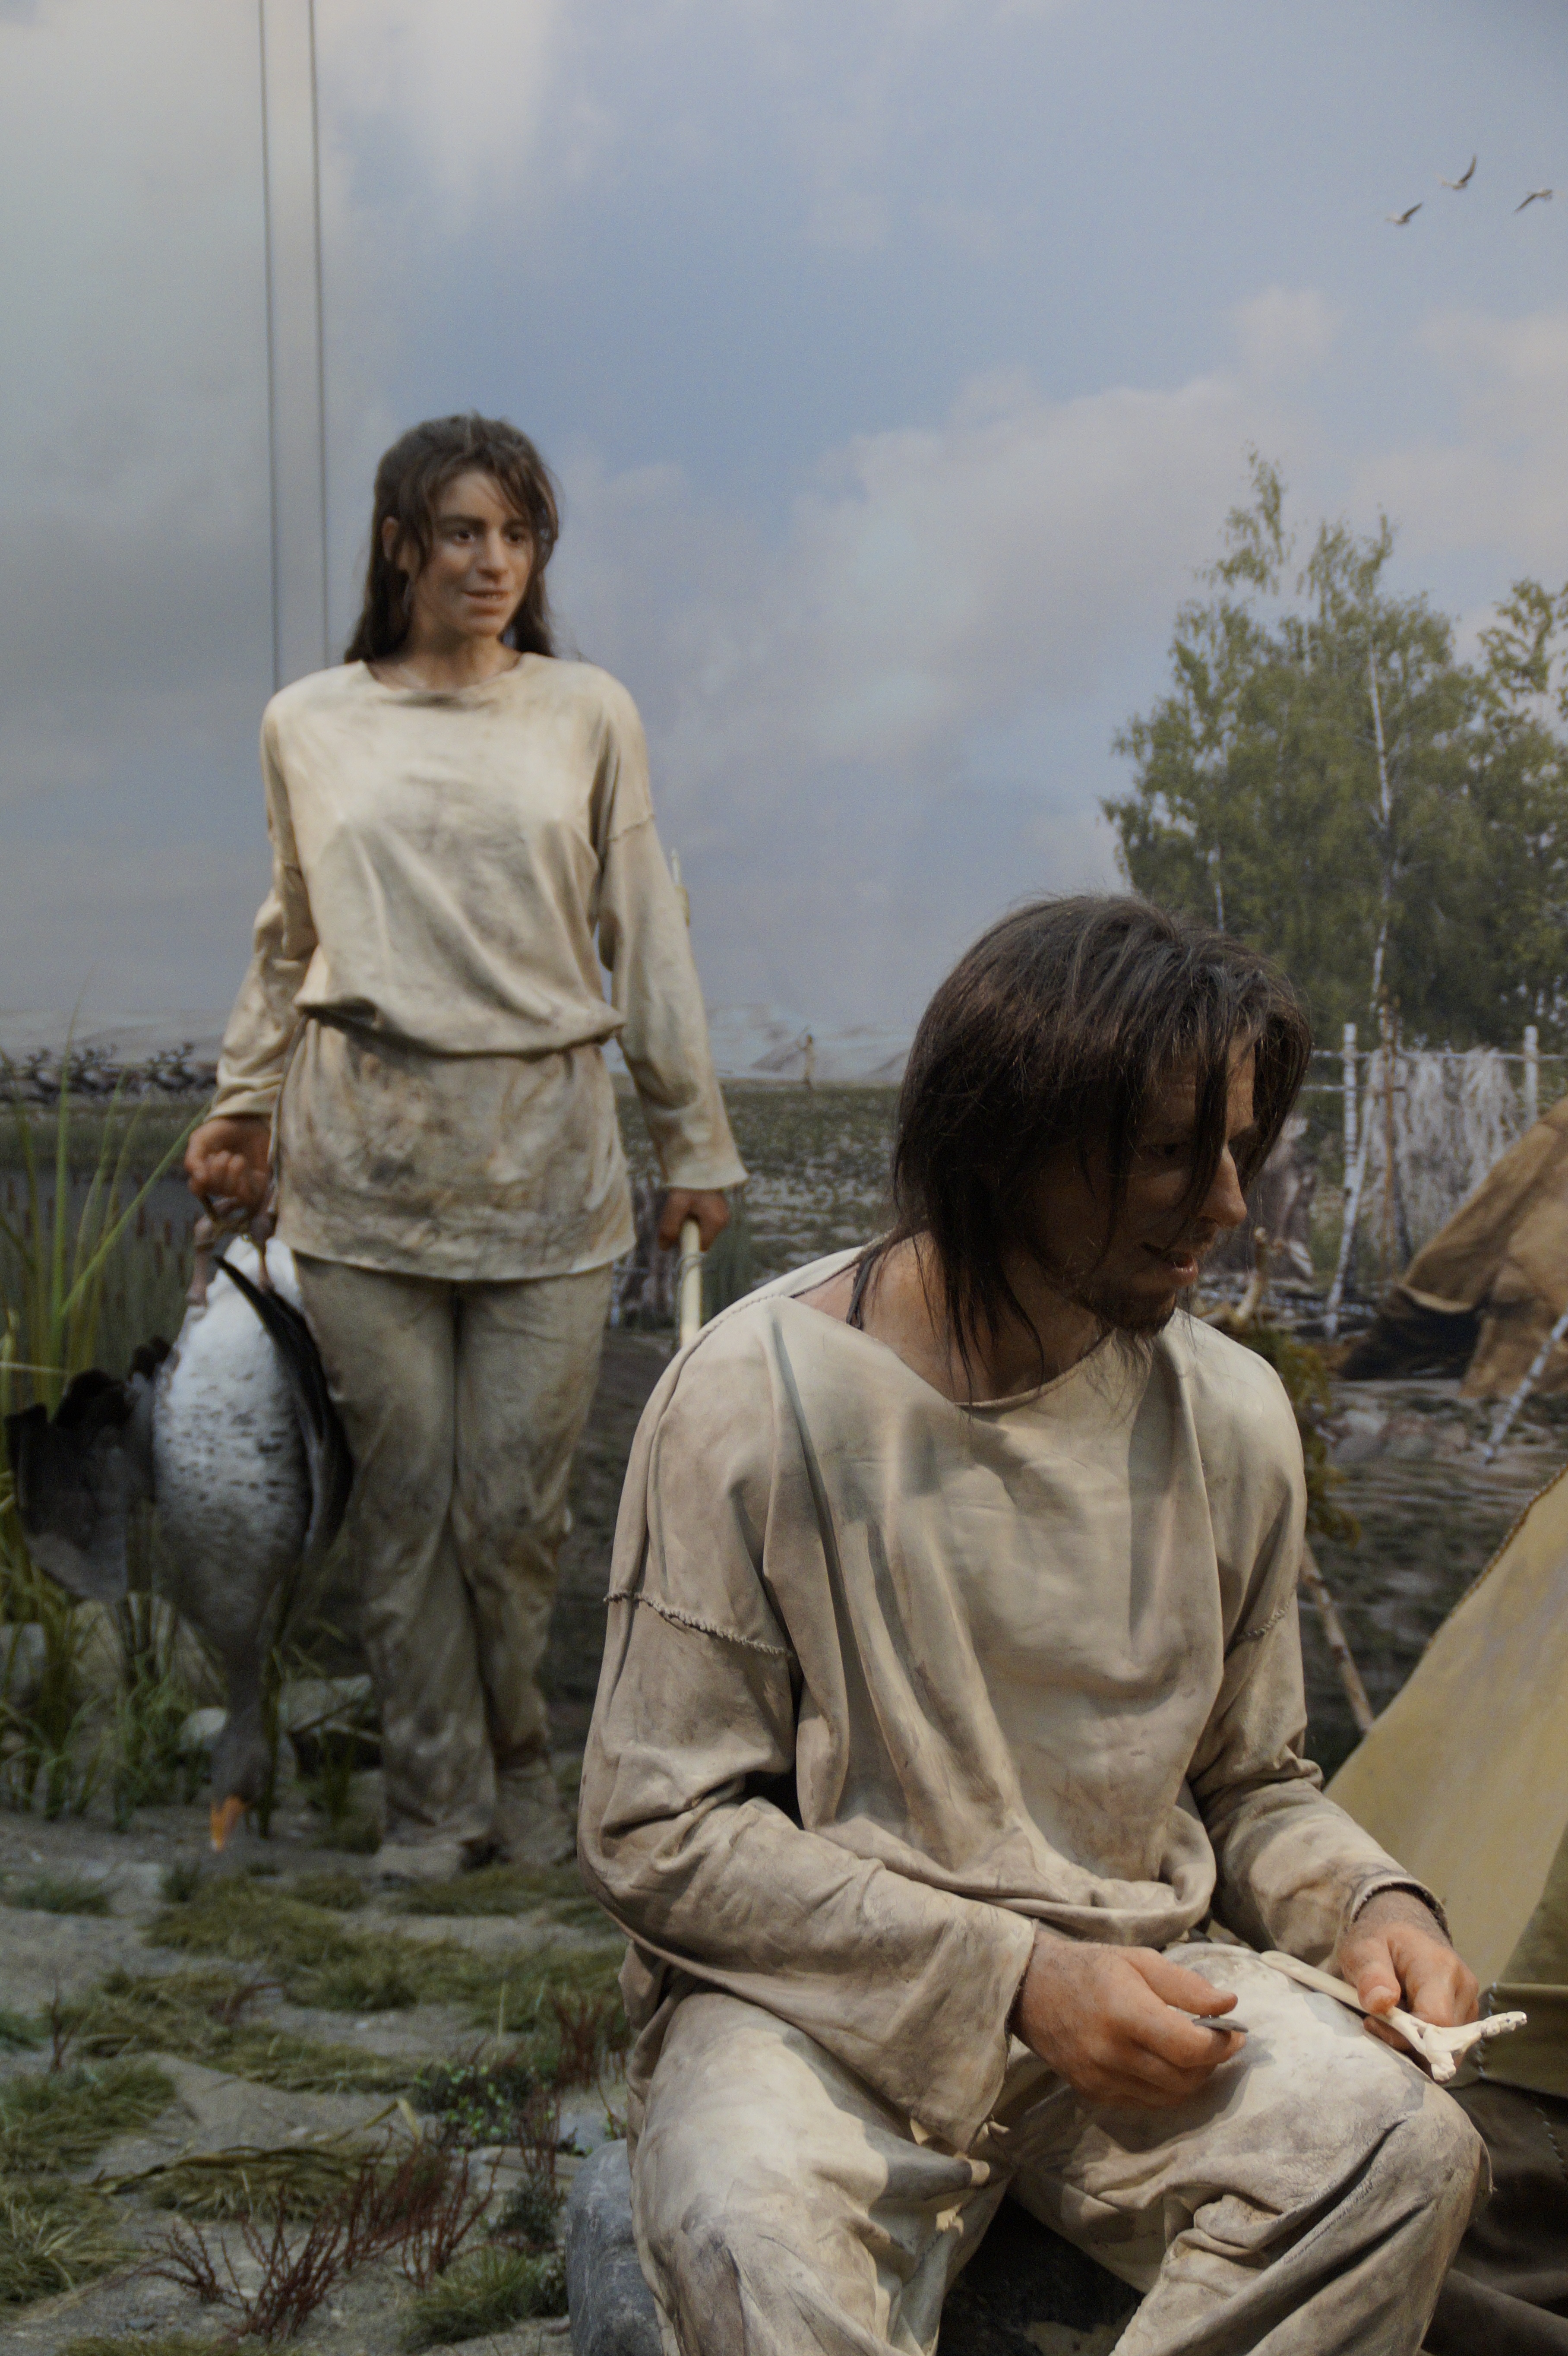
man, person, people, woman, monument, statue, museum, fishing, natural history museum, sculpture, temple, nutrition, dolls, evolution, exhibit, stuttgart, personal, prehistoric times, museum of natural history, stone age, stone age people, prehistoric man